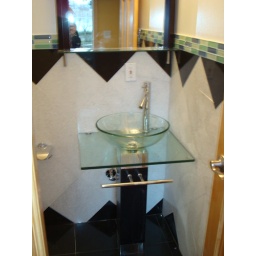
sink in the first floor bathroom